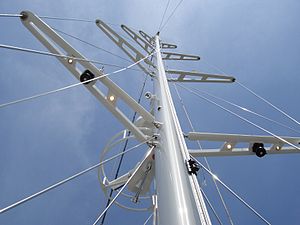
Mast
Skibsmast
En mast er en oprejst genstand, f.eks. en pæl eller et rør, der bærer et eller andet.